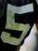
Number: 5